British Library

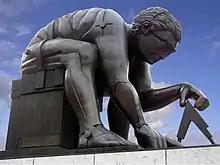
Bronze sculpture on the piazza of "Newton", after William Blake, by Eduardo Paolozzi, 1995

The Library holds an almost complete collection of British and Irish newspapers since 1840. This is partly because of the legal deposit legislation of 1869, which required newspapers to supply a copy of each edition of a newspaper to the library. London editions of national daily and Sunday newspapers are complete back to 1801. In total, the collection consists of 660,000 bound volumes and 370,000 reels of microfilm containing tens of millions of newspapers with 52,000 titles on of shelves. From earlier dates, the collections include the Thomason Tracts, comprising 7,200 seventeenth-century newspapers, and the Burney Collection, featuring nearly 1 million pages of newspapers from the late 18th and early 19th centuries. The section also holds extensive collections of non-British newspapers, in numerous languages.